1886 St. Croix River log jam

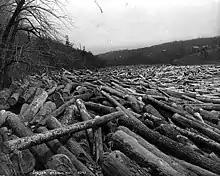
The 1886 log jam on the St Croix River near Taylors Falls, Minnesota

On June 13, 1886, a log jam developed in the St. Croix River, close to Taylors Falls, Minnesota, and St. Croix Falls, Wisconsin. The river was used to transport large quantities of logs from the forests upstream to the sawmills, and log jams disrupted this business. The 1886 jam was described at the time by a local journalist as "the jammedest jam" he had encountered, and was very difficult to clear, with hundreds of men working for six weeks to clear it, eventually using steamboats and dynamite. The jam was also a major tourist attraction, with thousands of spectators every day. After the jam was broken up in July, cleanup work to remove the logs on the river banks continued until September.